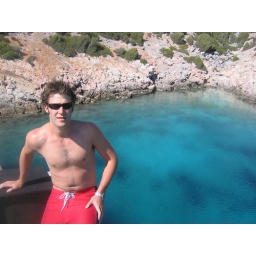
me at the blue lagoon in turkey, how blue and clear is the water!